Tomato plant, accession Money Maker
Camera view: tilt-top (135 deg); turntable rotation: 60 degrees
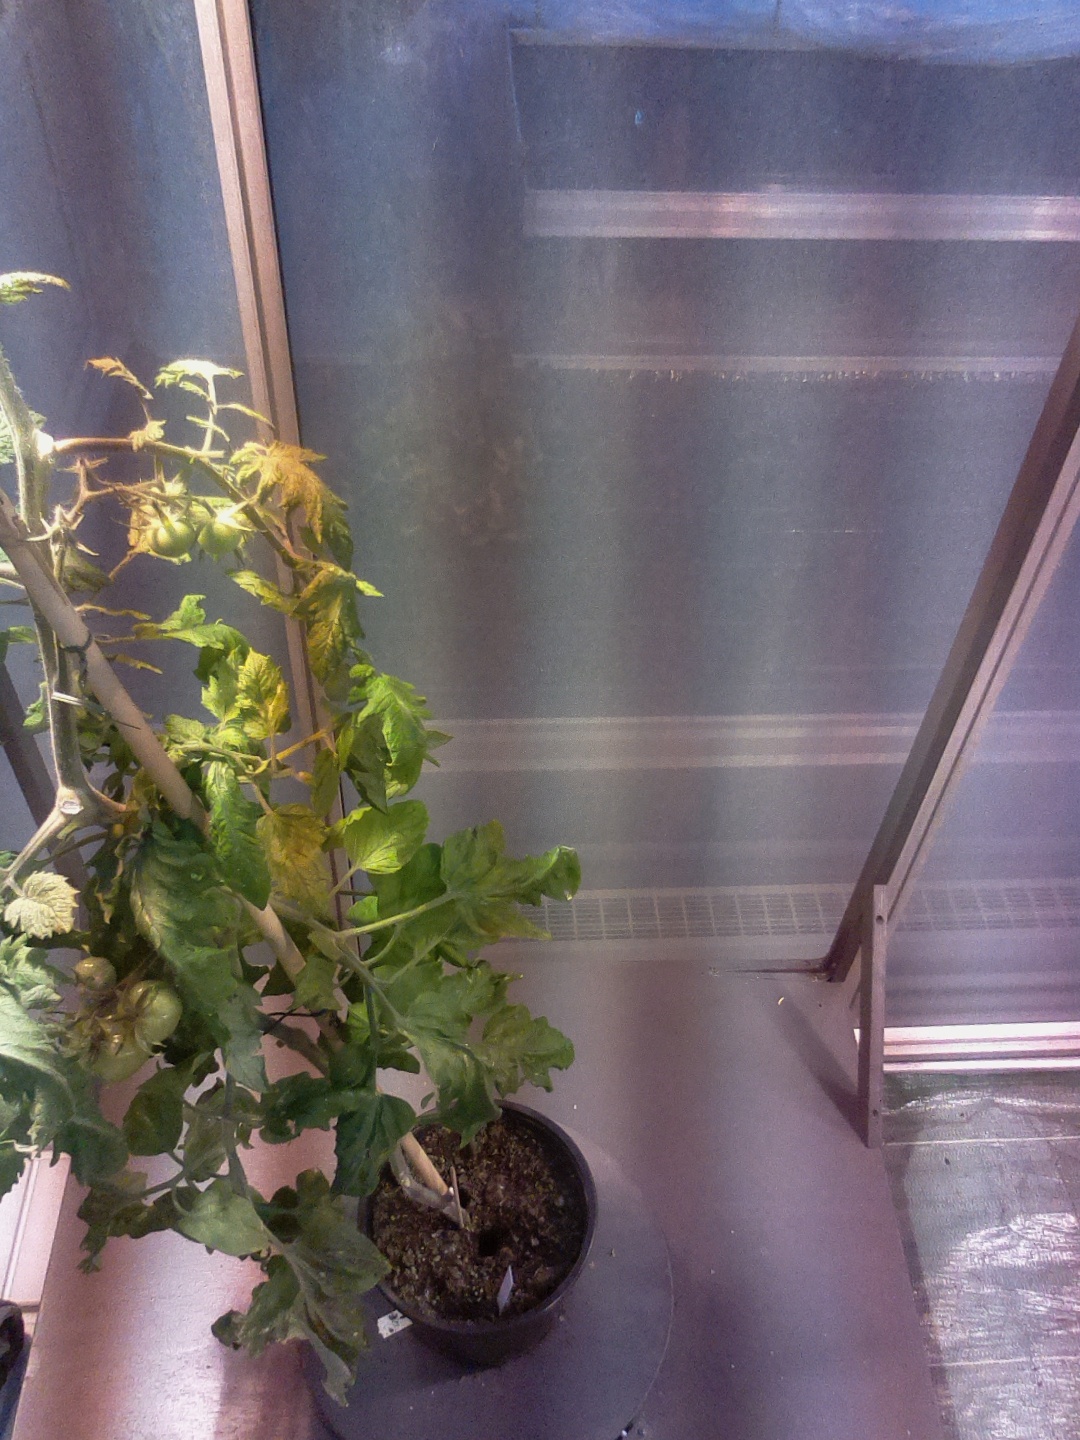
BBCH growth stage 76: 60%-70% of final fruit size